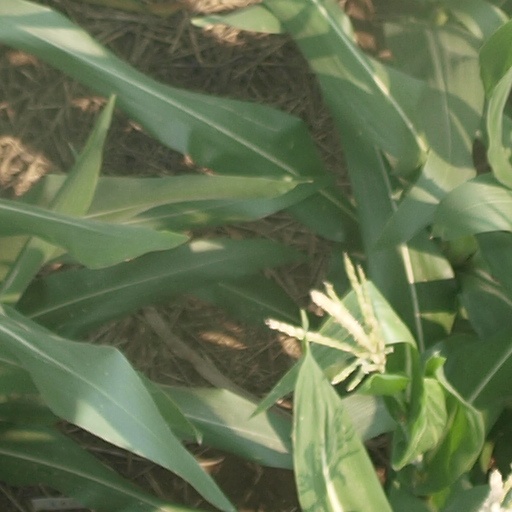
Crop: maize; corn